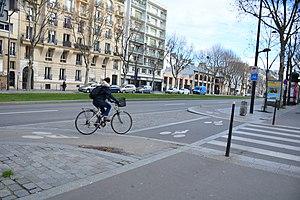
Exemple de traitement de piste cyclable aux intersections, sur le boulevard Brune, à Paris.
RER Vélo est un aménagement du réseau francilien de pistes cyclables initié en 2019 par la Coordination vélo Île-de-France et adopté en mai 2020 par la région Île-de-France.
Le vélo à Paris, quasiment disparu dans les années 1980, a depuis lors fortement réaugmenté, jusqu'à jouer désormais un rôle réel dans le système parisien des déplacements. Cette renaissance, corrélée à des politiques en faveur des cyclistes, est par ailleurs observée dans la plupart des grandes villes des pays développés.